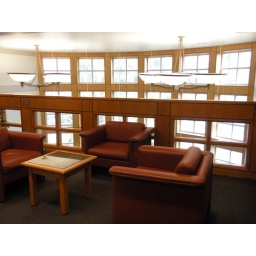
study area in library from 2nd floor